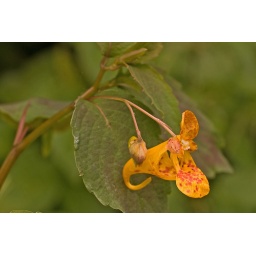
&amp;quot;Impatiens Capensis&amp;quot; / Red spotted orange flowers , downward curved spur / by rivers , streams , canals .